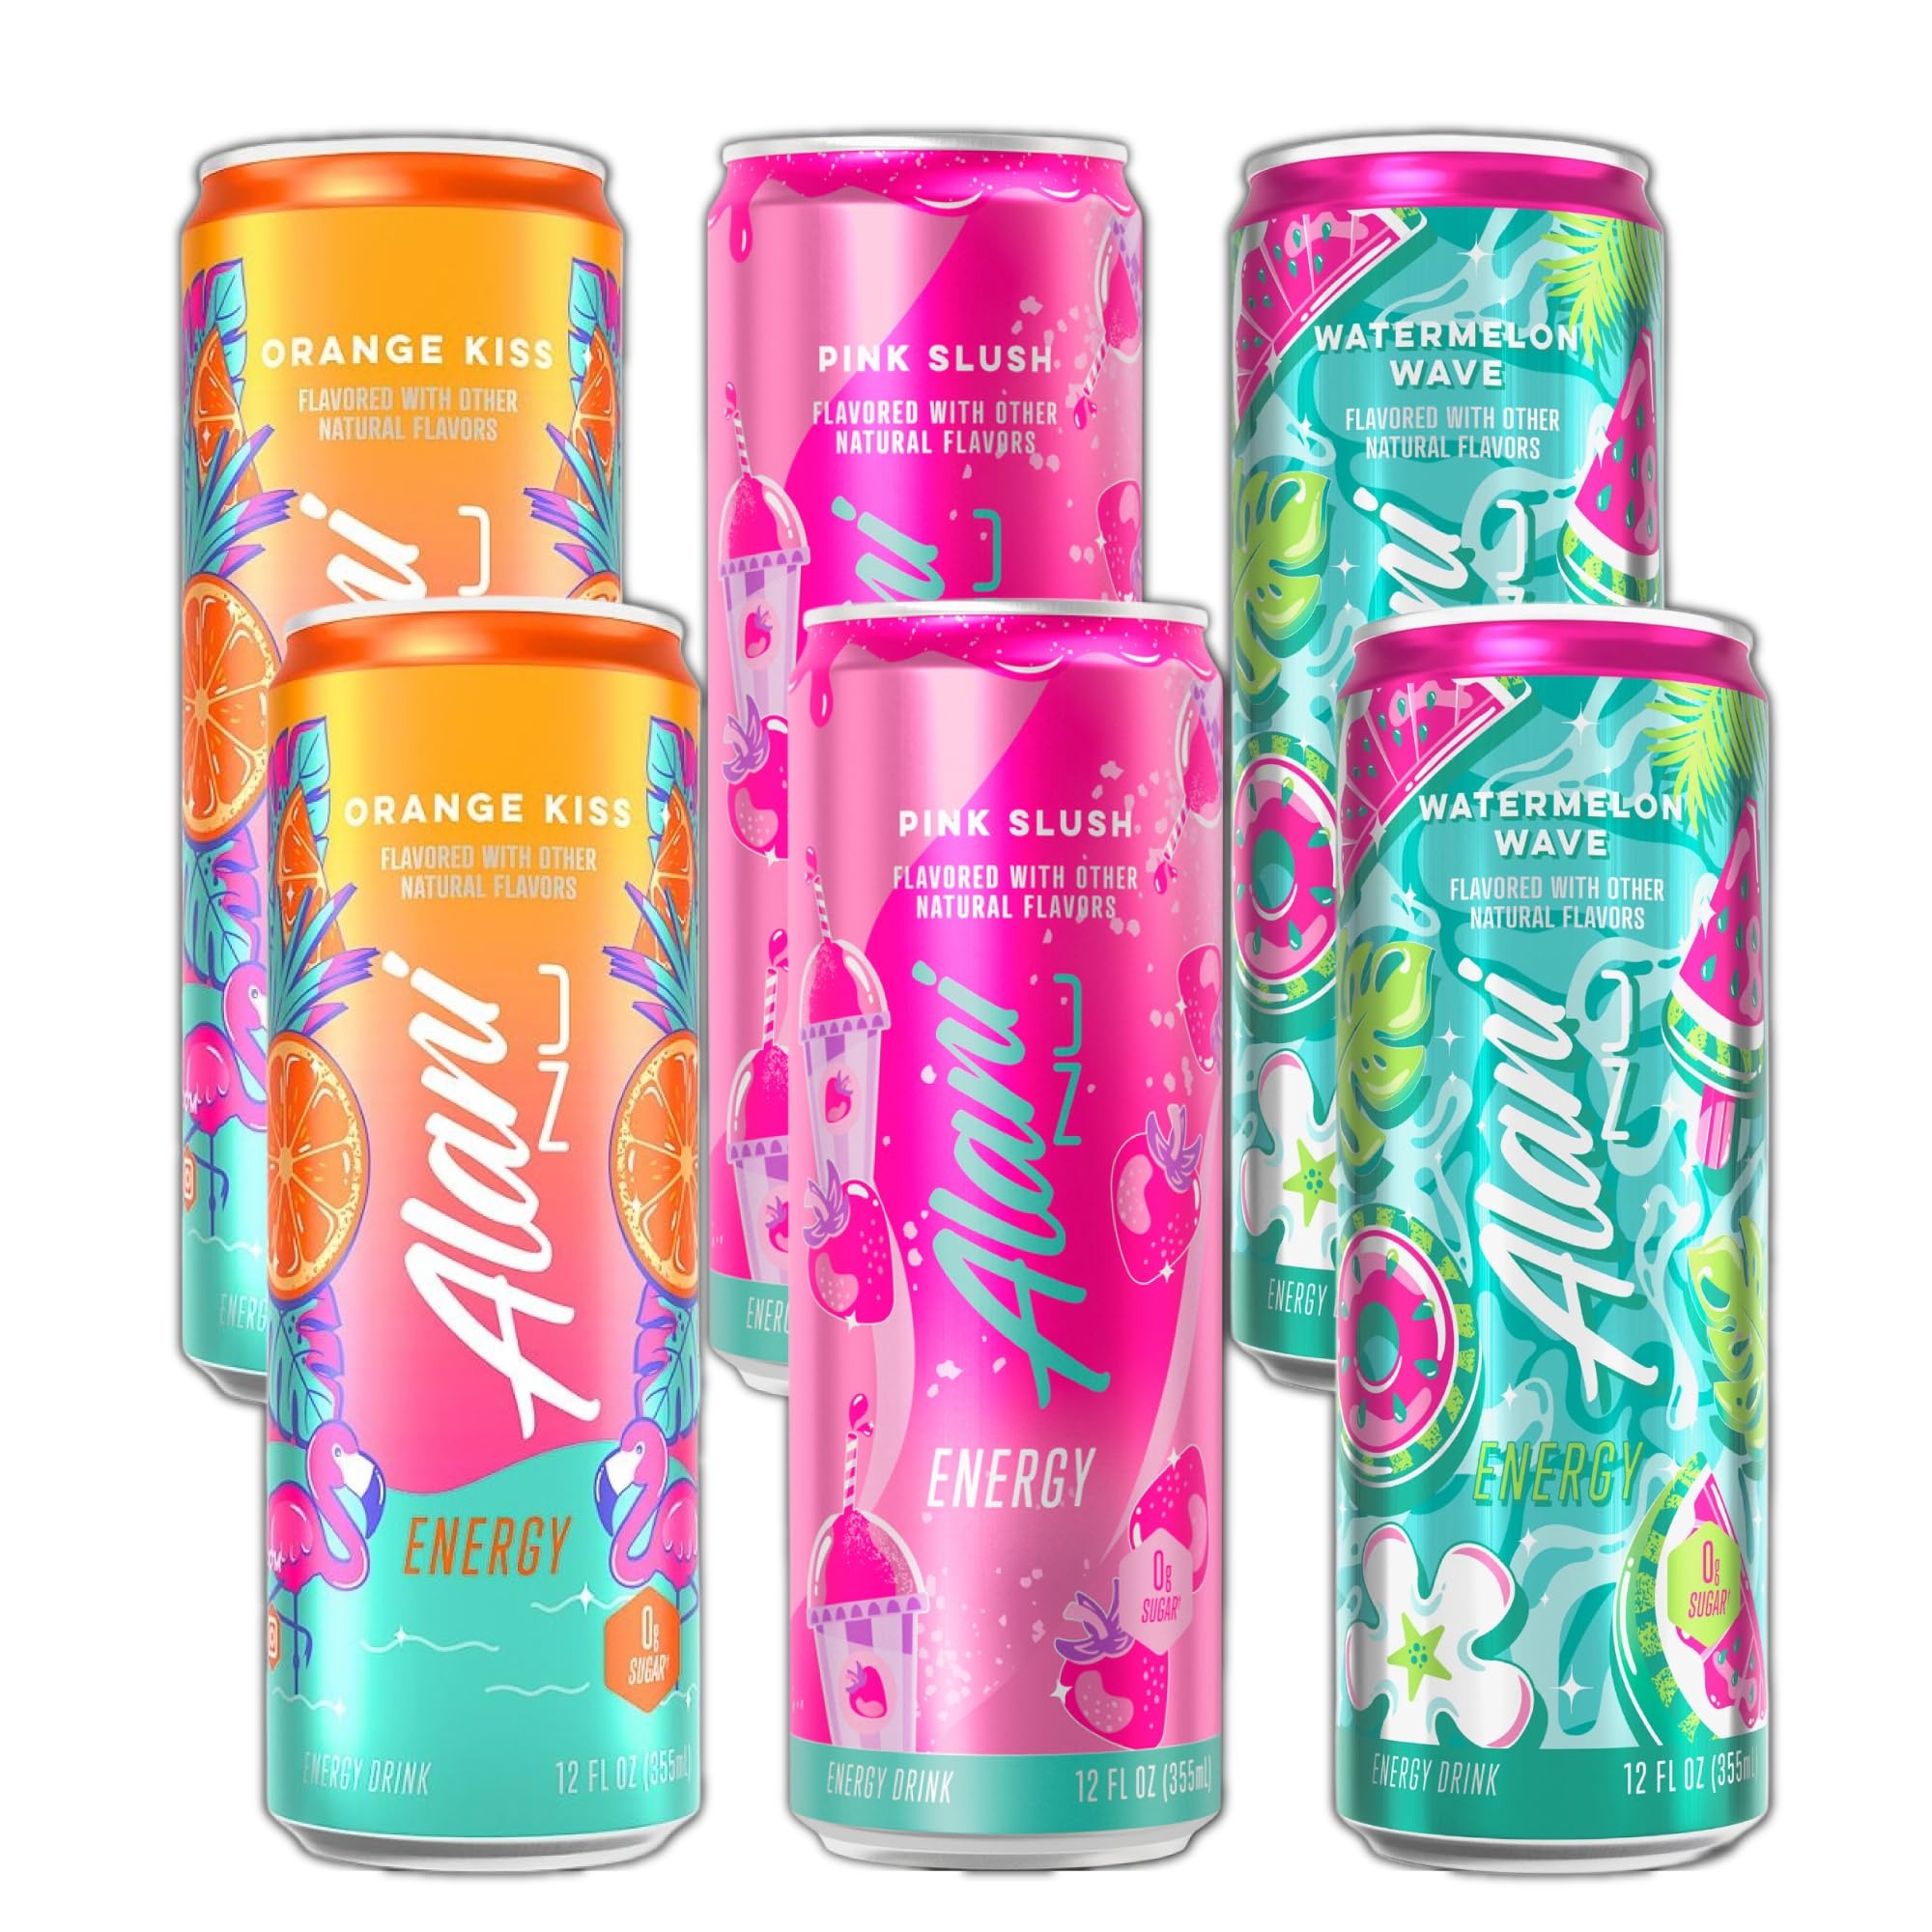
Item Name: New Alani Energy Drinks Variety Pack Watermelon Wave, Pink Slush, Orange Kiss Flavors Sugar-Free, Low-Calorie, 200mg Caffeine, Energy Boost Drink 12 fl oz (Pack of 6)
Bullet Point 1: FUNCTIONAL CAFFEINE: Buh-bye, burnout! Refresh and reset with our best-selling Alani Energy. Each can serves up 200mg of caffeine and bold flavor all for 15 calories or less and 0g of sugar!
Bullet Point 2: B VITAMINS: Rethink your energy drink. Alani packs each can with 200mg of caffeine with vitamins B5, B6 and B12 to support functional systems in our bodies and provide natural energy. Biotin is added to provide a natural glow and steady boost of energy all day long. Alani Nu Energy is packed with nutrients you need and none of the fillers you don't
Bullet Point 3: CRAVABLE FLAVORS: Don't wait for cheat day! Our energy drink options feature your favorite flavors, all without the hefty calories or guilt. Alani Energy is a lightly carbonated energy drink for a smoother, more refreshing drinking experience to give you the boost you need without any sugar!
Bullet Point 4: VEGAN, GLUTEN FREE AND NO ARTIFICAL COLORS: Good energy is a good choice. Our Better-for-you beverages are made vegan, gluten free and without artificial colors to ensure that our drinks and snacks support your beauty and wellness goals from the inside out
Bullet Point 5: NEW ALANI MINI ENERGY: Here for your taste buds - Alani was founded in 2018 by entrepreneur and influencer, Katy Hearn, Alani is a health and wellness brand focused on providing low-calorie products with unique flavors. Check out everything else from Alani and follow us through our brand store to stay up to date on all things Alani! Alani Energy is not recommended for Children, People Sensitive to Caffeine, Pregnant Women or Women Nursing.
Product Description: New Alani Energy Drinks Variety Pack Watermelon Wave, Pink Slush, Orange Kiss Flavors Sugar-Free, Low-Calorie, 200mg Caffeine, Energy Boost Drink 12 fl oz (Pack of 6). Lasting, Zero-Guilt Boost: Filled with 100 mg of caffeine to bring you an extra boost during your busy day. Our energy drinks have zero sugar, only 5 calories, and a little dash of biotin to support your natural glow Amazing flavors: Don't wait for cheat day! Our energy drink options feature your favorite flavors, plus they're packed with all the nutrients you need and none of the fillers you don't Refreshing taste: A lightly carbonated energy drink for a smoother, more refreshing drinking experience Banned-substance tested: We care about the products you put into your body. Our energy drinks are banned-substance tested and manufactured in a GMP (Good Manufacturing Practice) compliant facility
Value: 72.0
Unit: Fl Oz

Price: 17.99